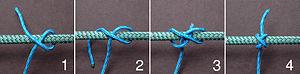
Le nœud constricteur est un nœud de fort serrage, d'où son nom en référence au Boa constrictor. Il est très proche du nœud de cabestan mais permet une fixation plus pérenne. Il peut être simple, doublé voir triplé.